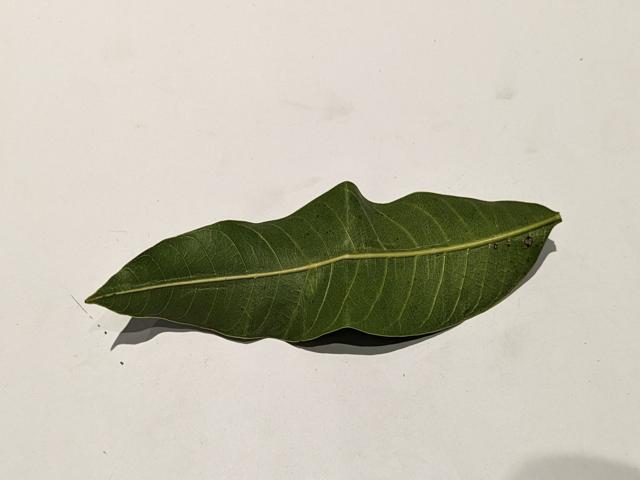
Mango leaf variety: Himsagar